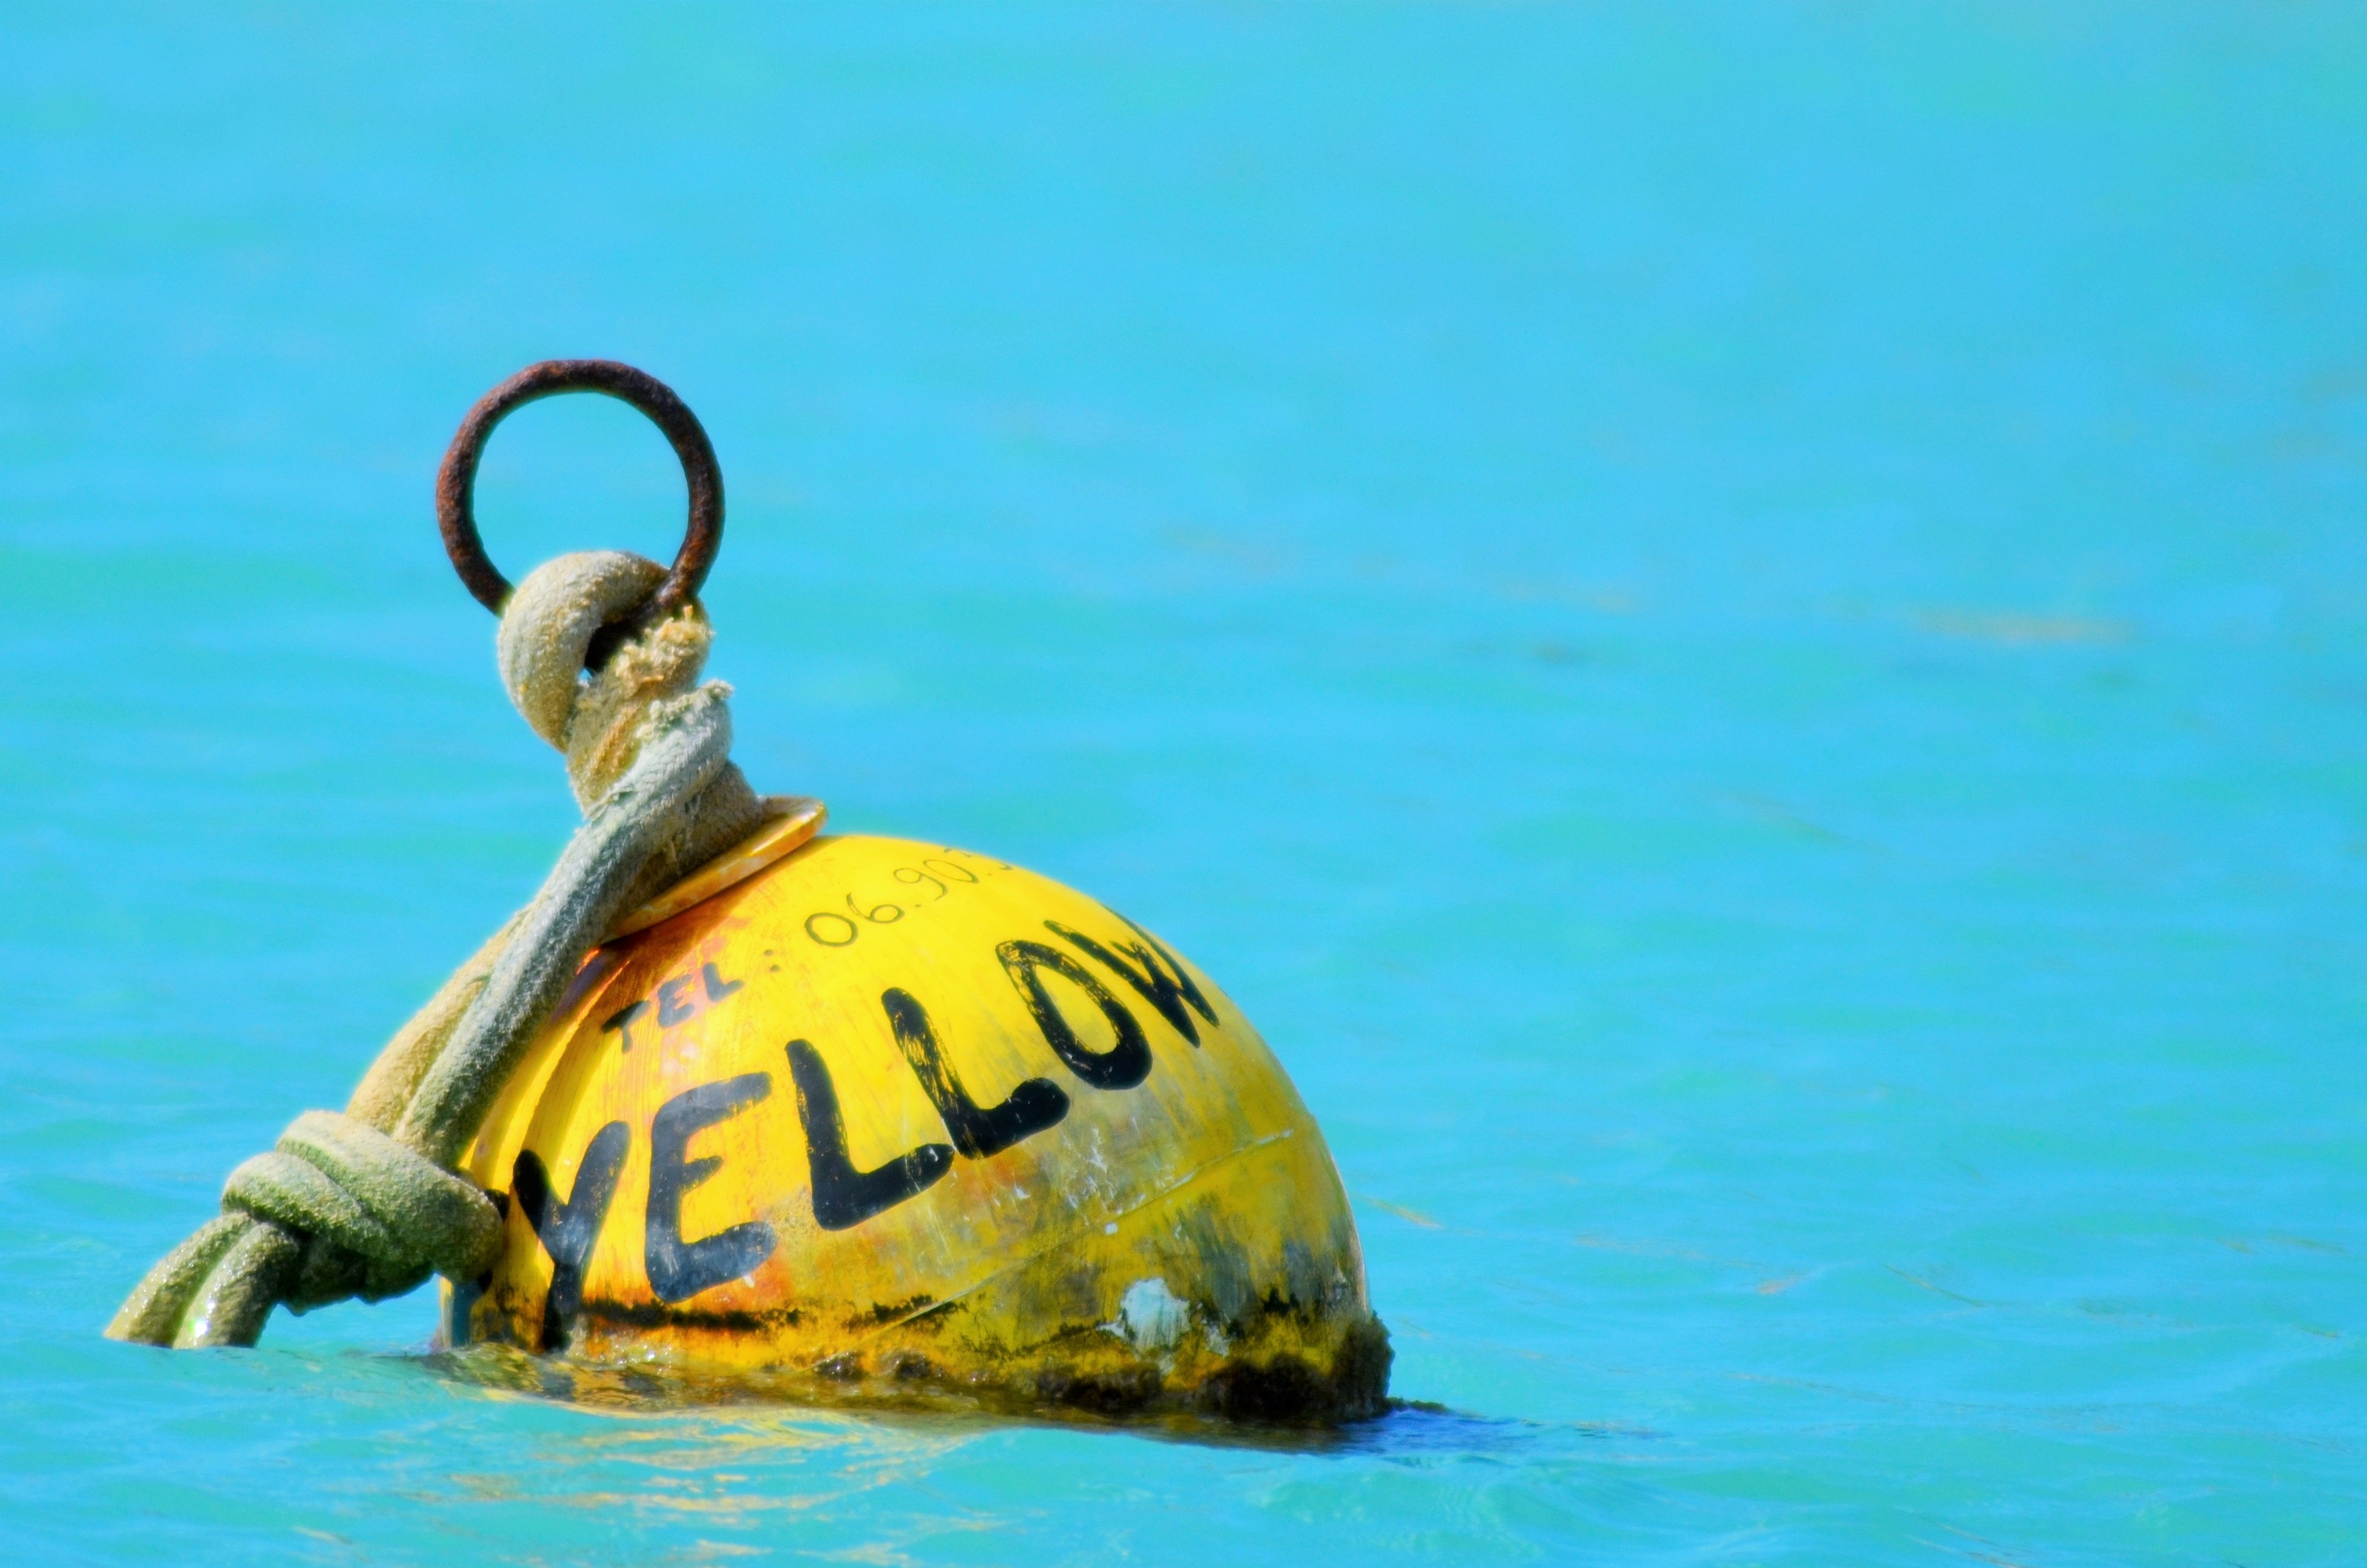
sea, water, boat, shore, biology, blue, yellow, colors, buoy, marine, navigation, maritime, wharf, starboard, boat buoys, boat hull